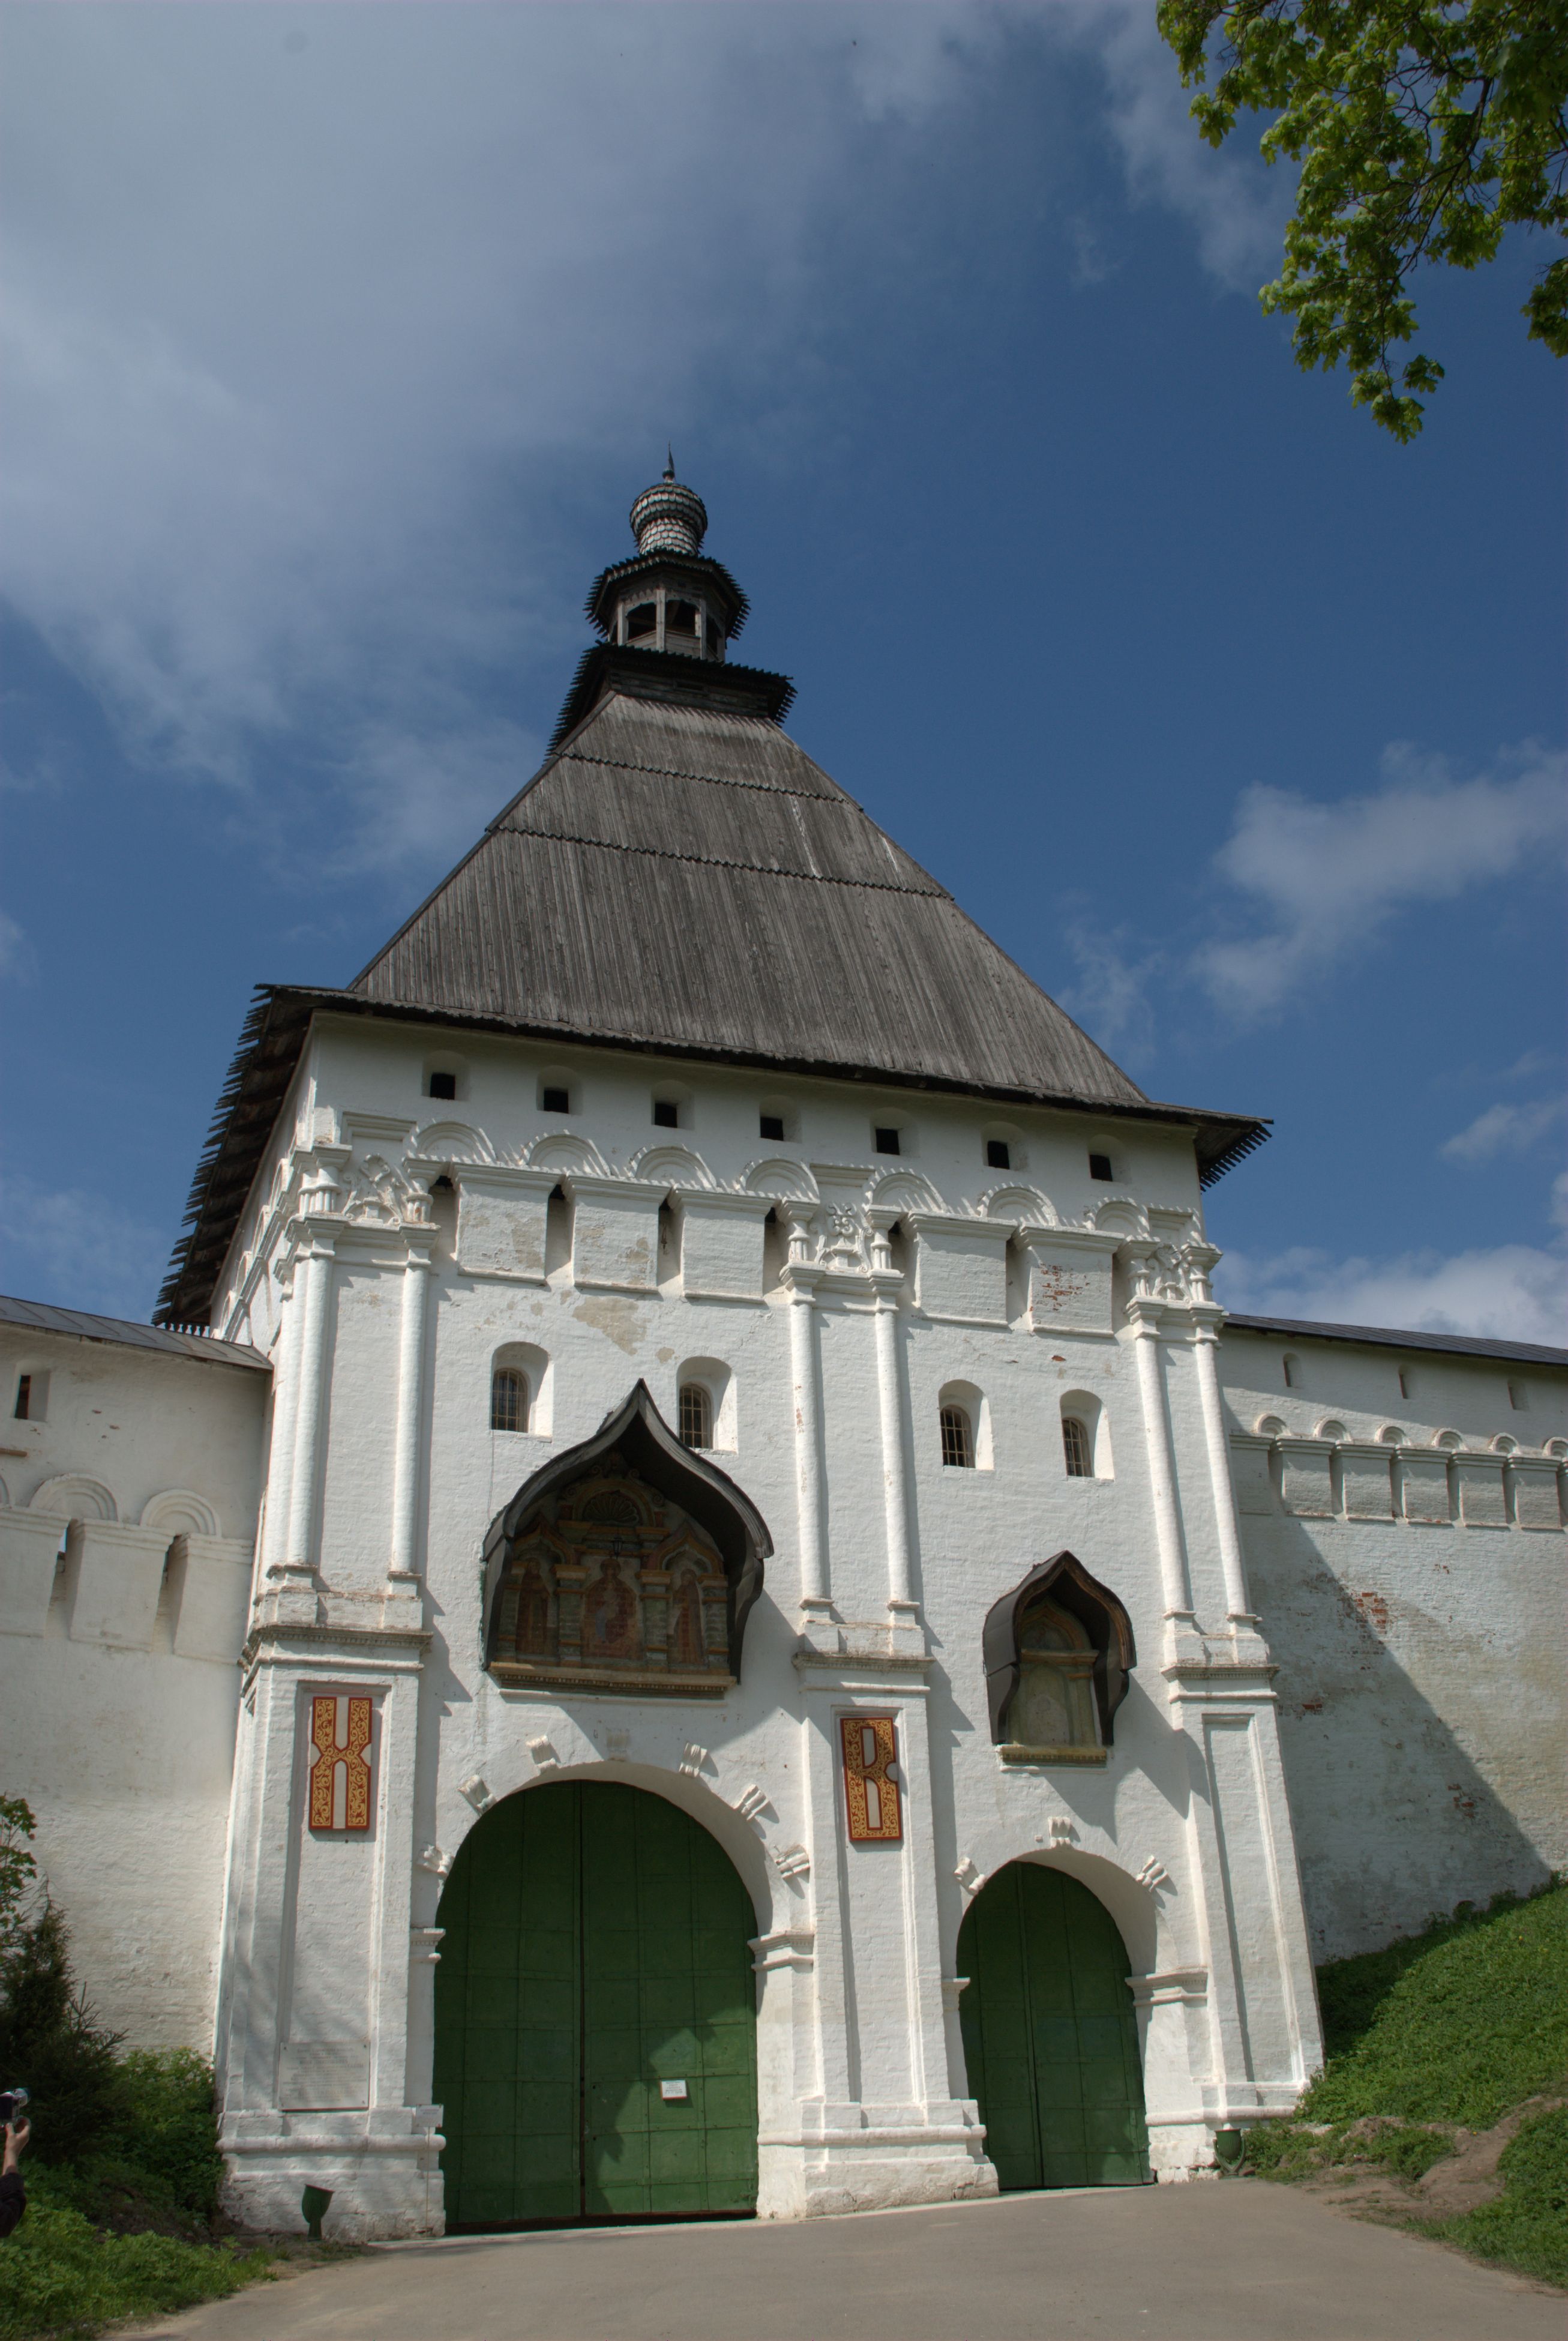
architecture, building, chateau, landmark, facade, church, chapel, nikon, place of worship, cool image, monastery, orthodox, russia, d80, nikond80, moscowregion, soe, zvenigorod, spanish missions in california